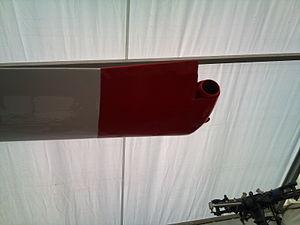
Tuyère d'éjection des gaz en bout de pale d'un Djinn. Français
Un système dit « tip jet » se réfère à des tuyères de propulsion installées à l'extrémité des pales de rotor principal de certains hélicoptères, qui font tourner le rotor un peu à la manière des roues de Catherine, un type de Feux d'artifice, ou des éolipyles.